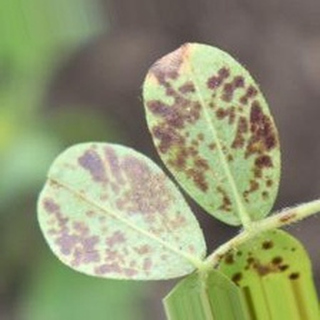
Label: groundnut_rust